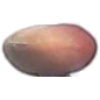
Label: Hazelnut 1